Anti-Monitor

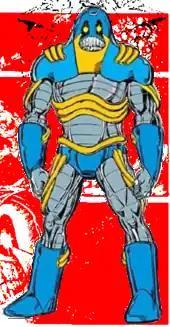

The Anti-Monitor and his counterpart, the Monitor (Mar Novu), were created on the moons of Qward and Oa respectively. The two battle for a million years before eventually defeating each other, becoming inert for nine billion years.